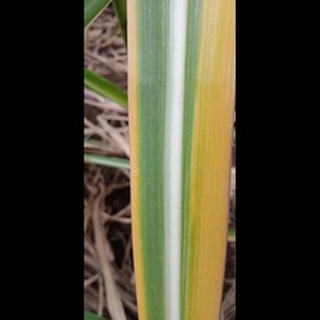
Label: sugarcane_yellow_leaf_disease